Kainji Lake

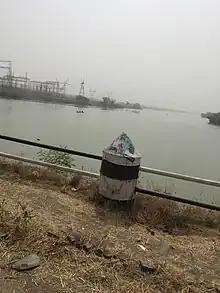
Kainji Lake

The Kainji Dam is situated in the Northern region of Niger State and generates power for most towns in Nigeria. It was built from 1964 to 1968 and cost about 209 million dollars, a quarter of which was used to relocate the original population. Together with a smaller dam for a minor stream, it is long and high in the middle. It has a capacity of 12 turbines producing a total of 960 MW, but only 8 were installed, producing 760 MW. Part of the production is sold to the neighbouring country of Niger.